ElliptiGO

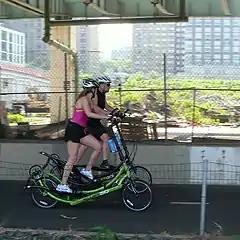
Two ElliptiGOs

ElliptiGO, Inc. is a manufacturer of stand-up and elliptical bicycles headquartered in Solana Beach, California. Elliptical bikes combine the motion of an indoor elliptical trainer with the outdoor mobility of a traditional bicycle. They are a type of treadle bicycle, powered by treadles (which are attached to the crank via a linkage rod), rather than pedals mounted directly on the crank arms. Treadle drive trains were historically intermediate between highwheeled penny-farthings (which were powered by pedals mounted directly on a crank through the wheel hub, like a modern child's tricycle) and the bicycle chain; Elliptigos, like some other later treadle bicycles, use both treadles and a chain.